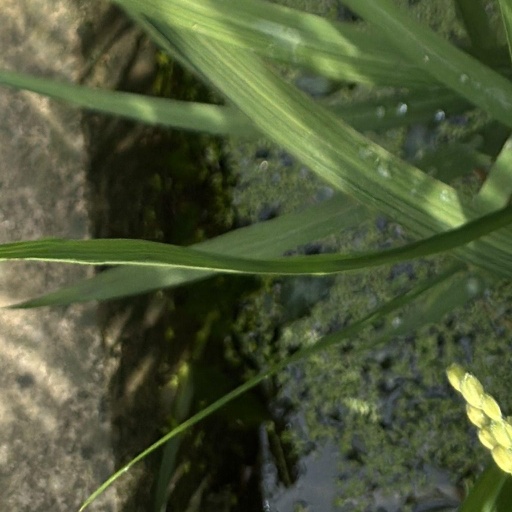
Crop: rice